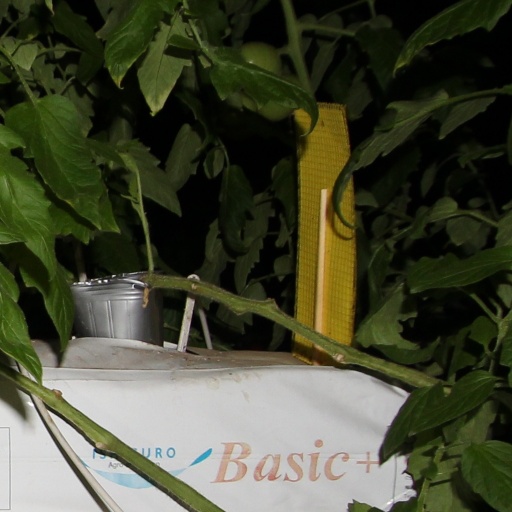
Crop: tomato